Elaan (1971 film)

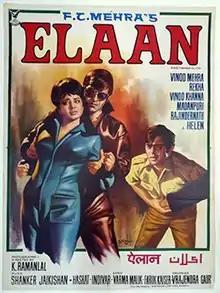

Elaan is a 1971 Bollywood Sci-Fi thriller film directed by K. Ramanlal. The film stars Vinod Mehra, Rekha, Vinod Khanna, and Madan Puri. The rights to this film are owned by Shah Rukh Khan's Red Chillies Entertainment.